Newquay

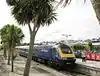
First Great Western 43138 stands at Newquay railway station

Three churches were built early in the twentieth century, including the present day parish church of St Michael the Archangel, which was consecrated in 1911. Growth of the town eastwards soon reached the area around the railway station: Station Road became Cliff Road around 1930, and the houses beyond, along Narrowcliff, were also converted into hotels. Narrowcliff was known for a while as Narrowcliff Promenade, and then Narrowcliff Road. On some pre-war maps, it is spelt Narrowcliffe.